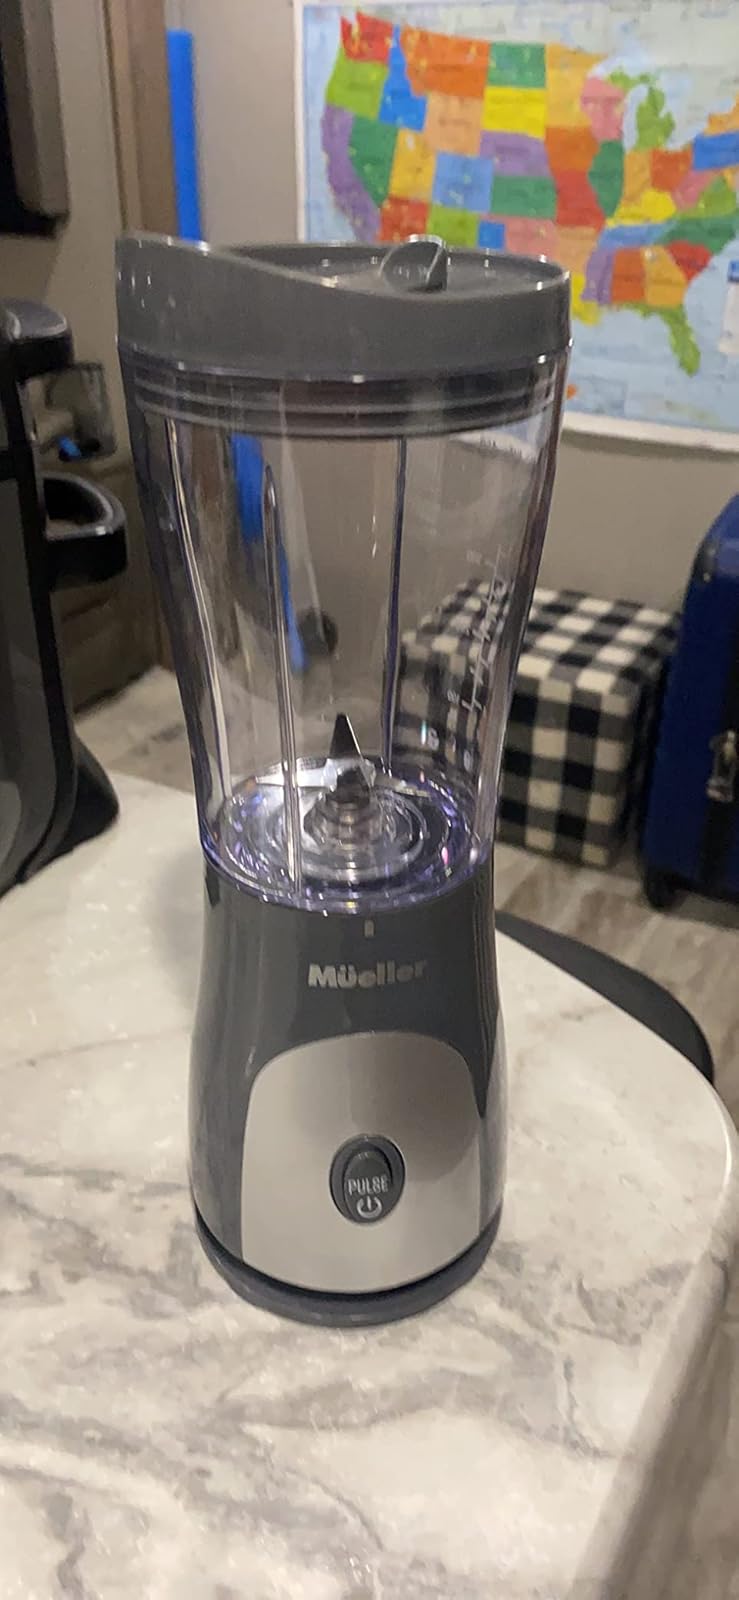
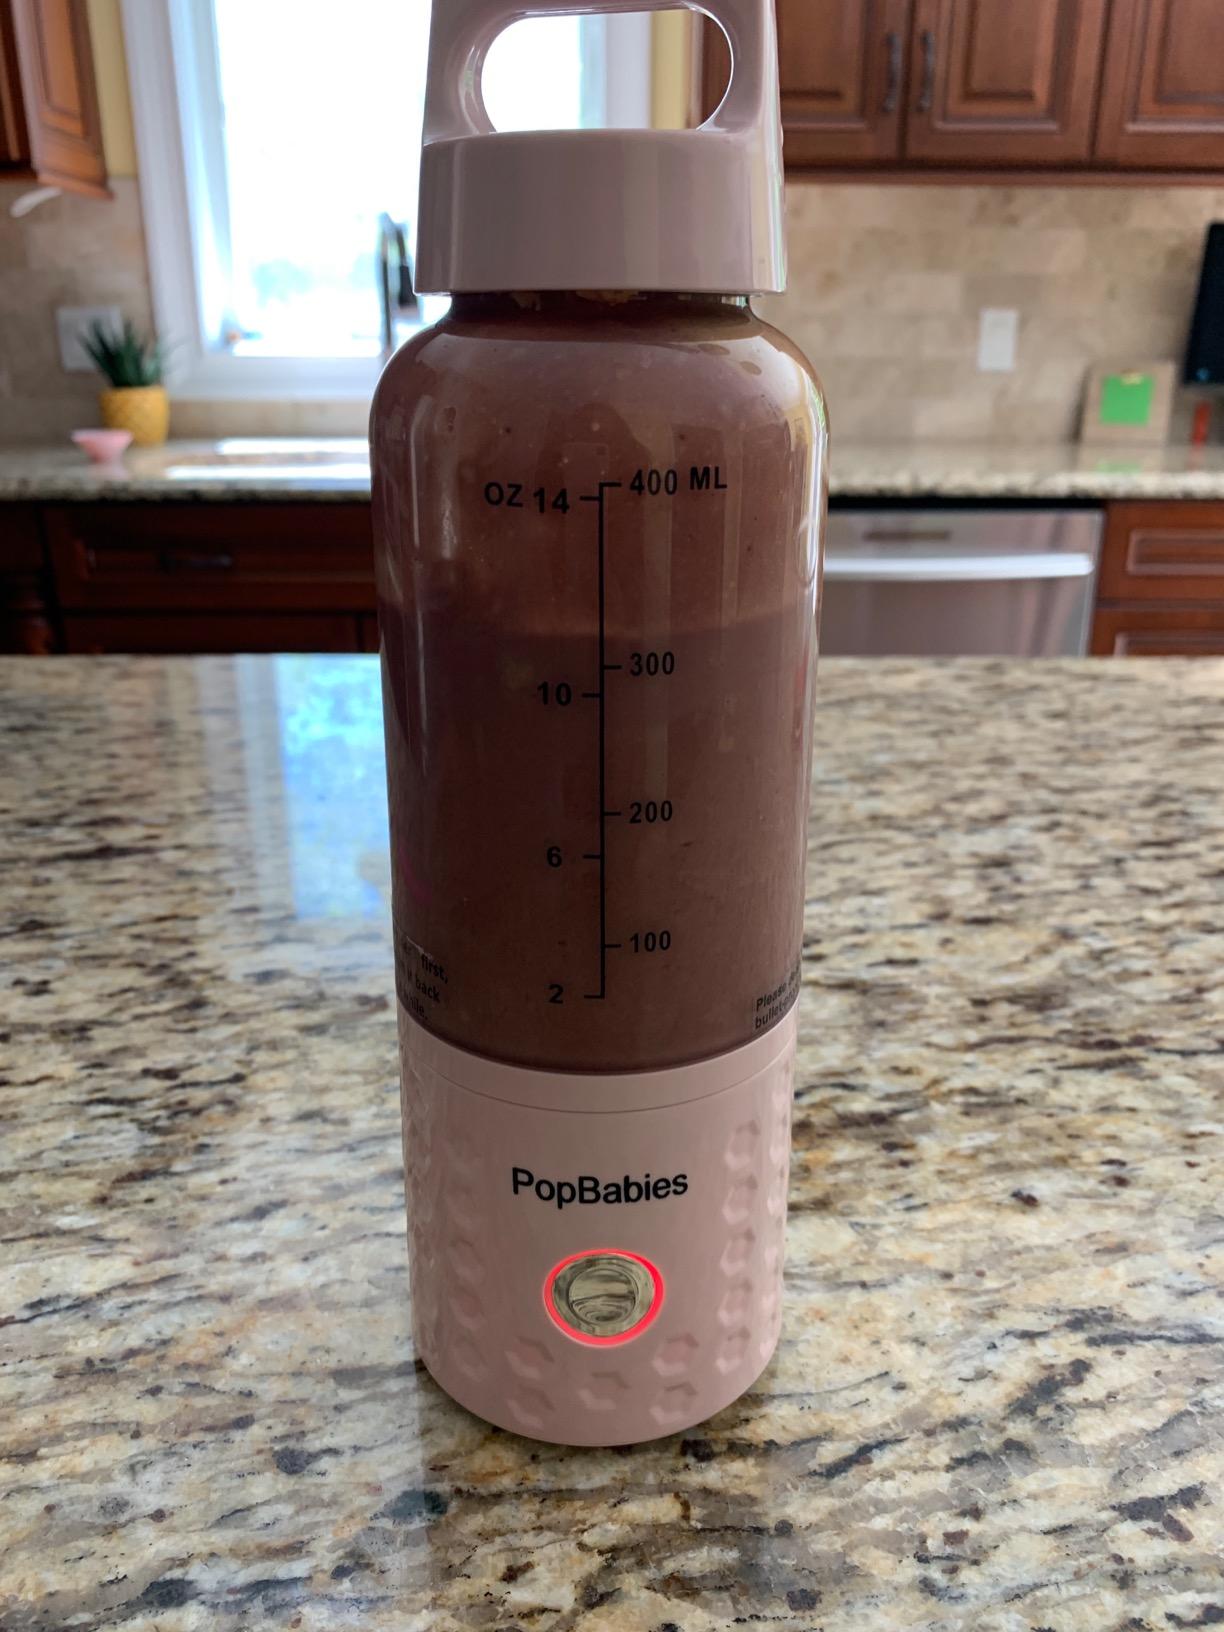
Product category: items_blender
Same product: no